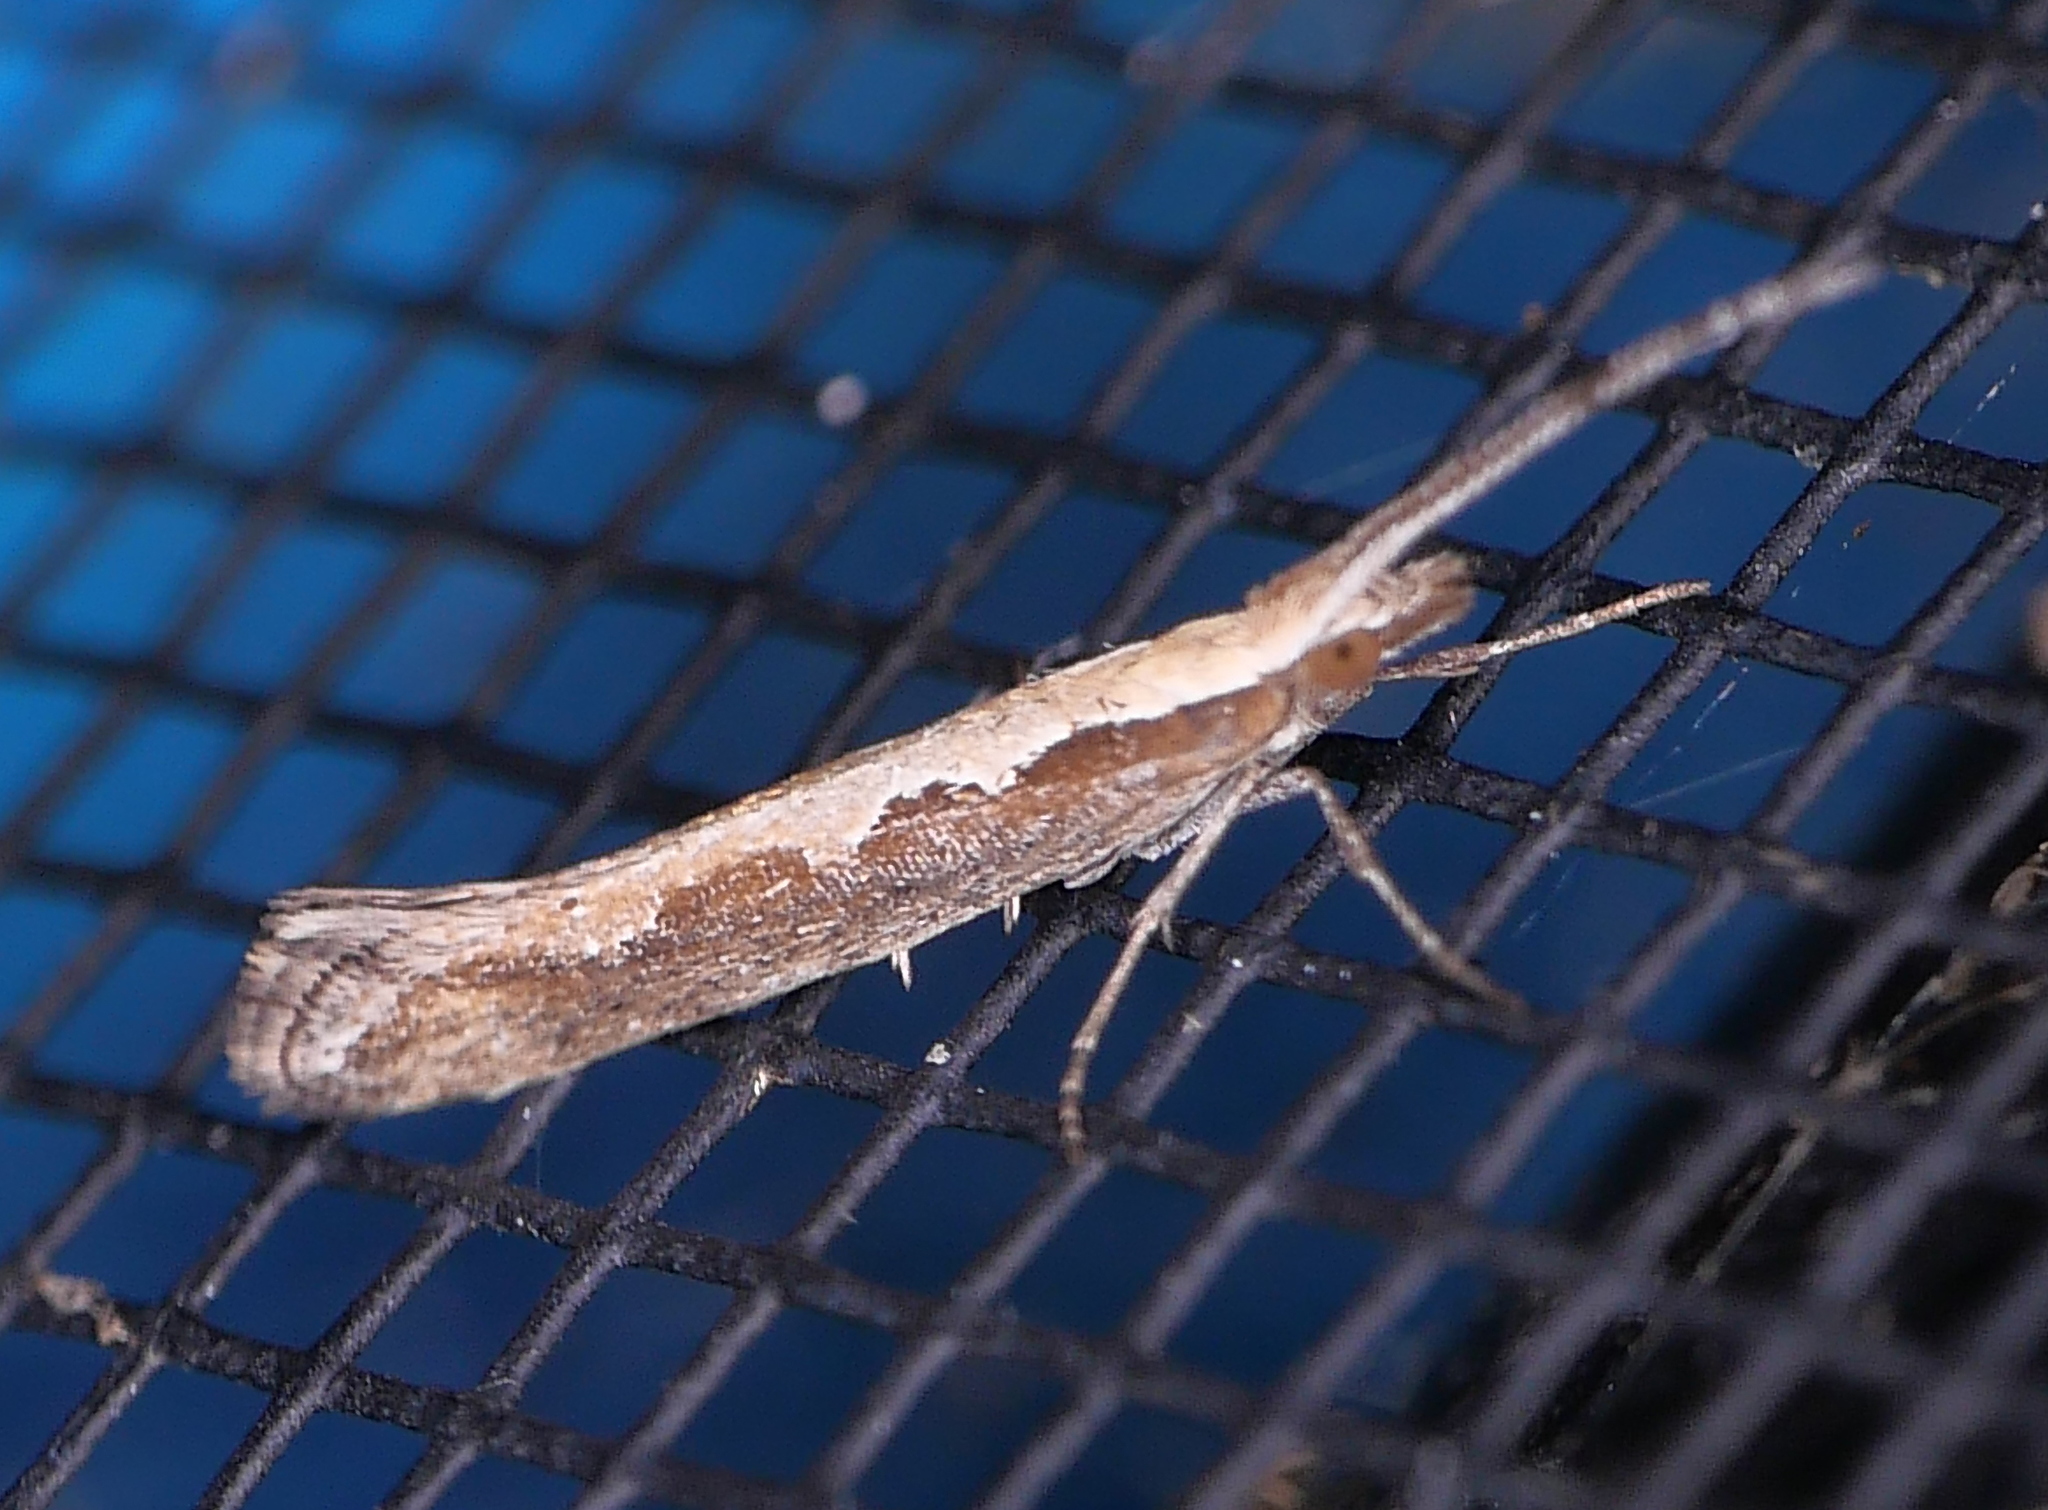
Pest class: diamondback_moth